2020 Montenegrin parliamentary election

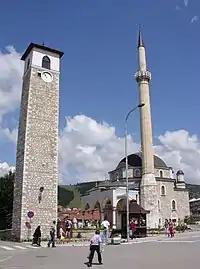
The new majority parties and the Serbian Orthodox priests protested in front of the Husein-paša's Mosque (on photo) in support of the Islamic Community.

In its June 2018 report, issued after the April 2018 presidential election, the OSCE's Office for Democratic Institutions and Human Rights, called for election reforms in Montenegro, and for more integrity, impartiality, and professionalism in election administration.